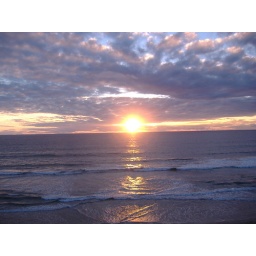
The view at Carlsbad looked like this. But back home in Pomona it was raining cat and dogs